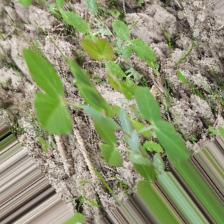
Label: Normal